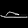
Label: Sandal